Lucretia Mott

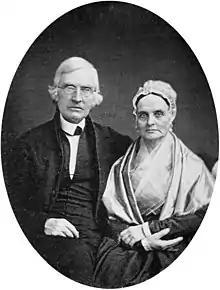
James and Lucretia Mott, 1842

On April 10, 1811, Lucretia Coffin married James Mott at Pine Street Meeting in Philadelphia. James was a Quaker businessman who shared her anti-slavery interests, supported women's rights, and helped found Swarthmore College. They raised six children, five of whom made it to adulthood.